Hwa Chong Institution

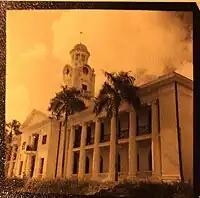
The Chinese High School Clock Tower in the 1950s

The Chinese High School was founded by Tan Kah Kee in March 1919 at Niven Road, as the Singapore Nanyang Overseas Chinese Middle School. With an enrolment of 78 pupils, it was the first Chinese institution of higher learning at that time in Southeast Asia, catering to Chinese dialect groups amongst the overseas Chinese. Six years later, the school moved to its Bukit Timah campus.